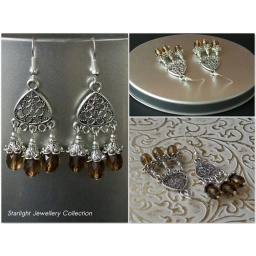
brown glass drops in cute silver hats, dangling on a bali base